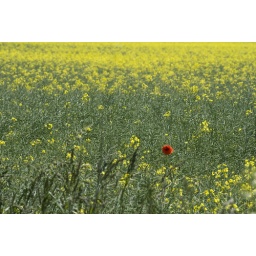
My wife spotted this lone poppy in amongst the yellow of the oilseed rape.